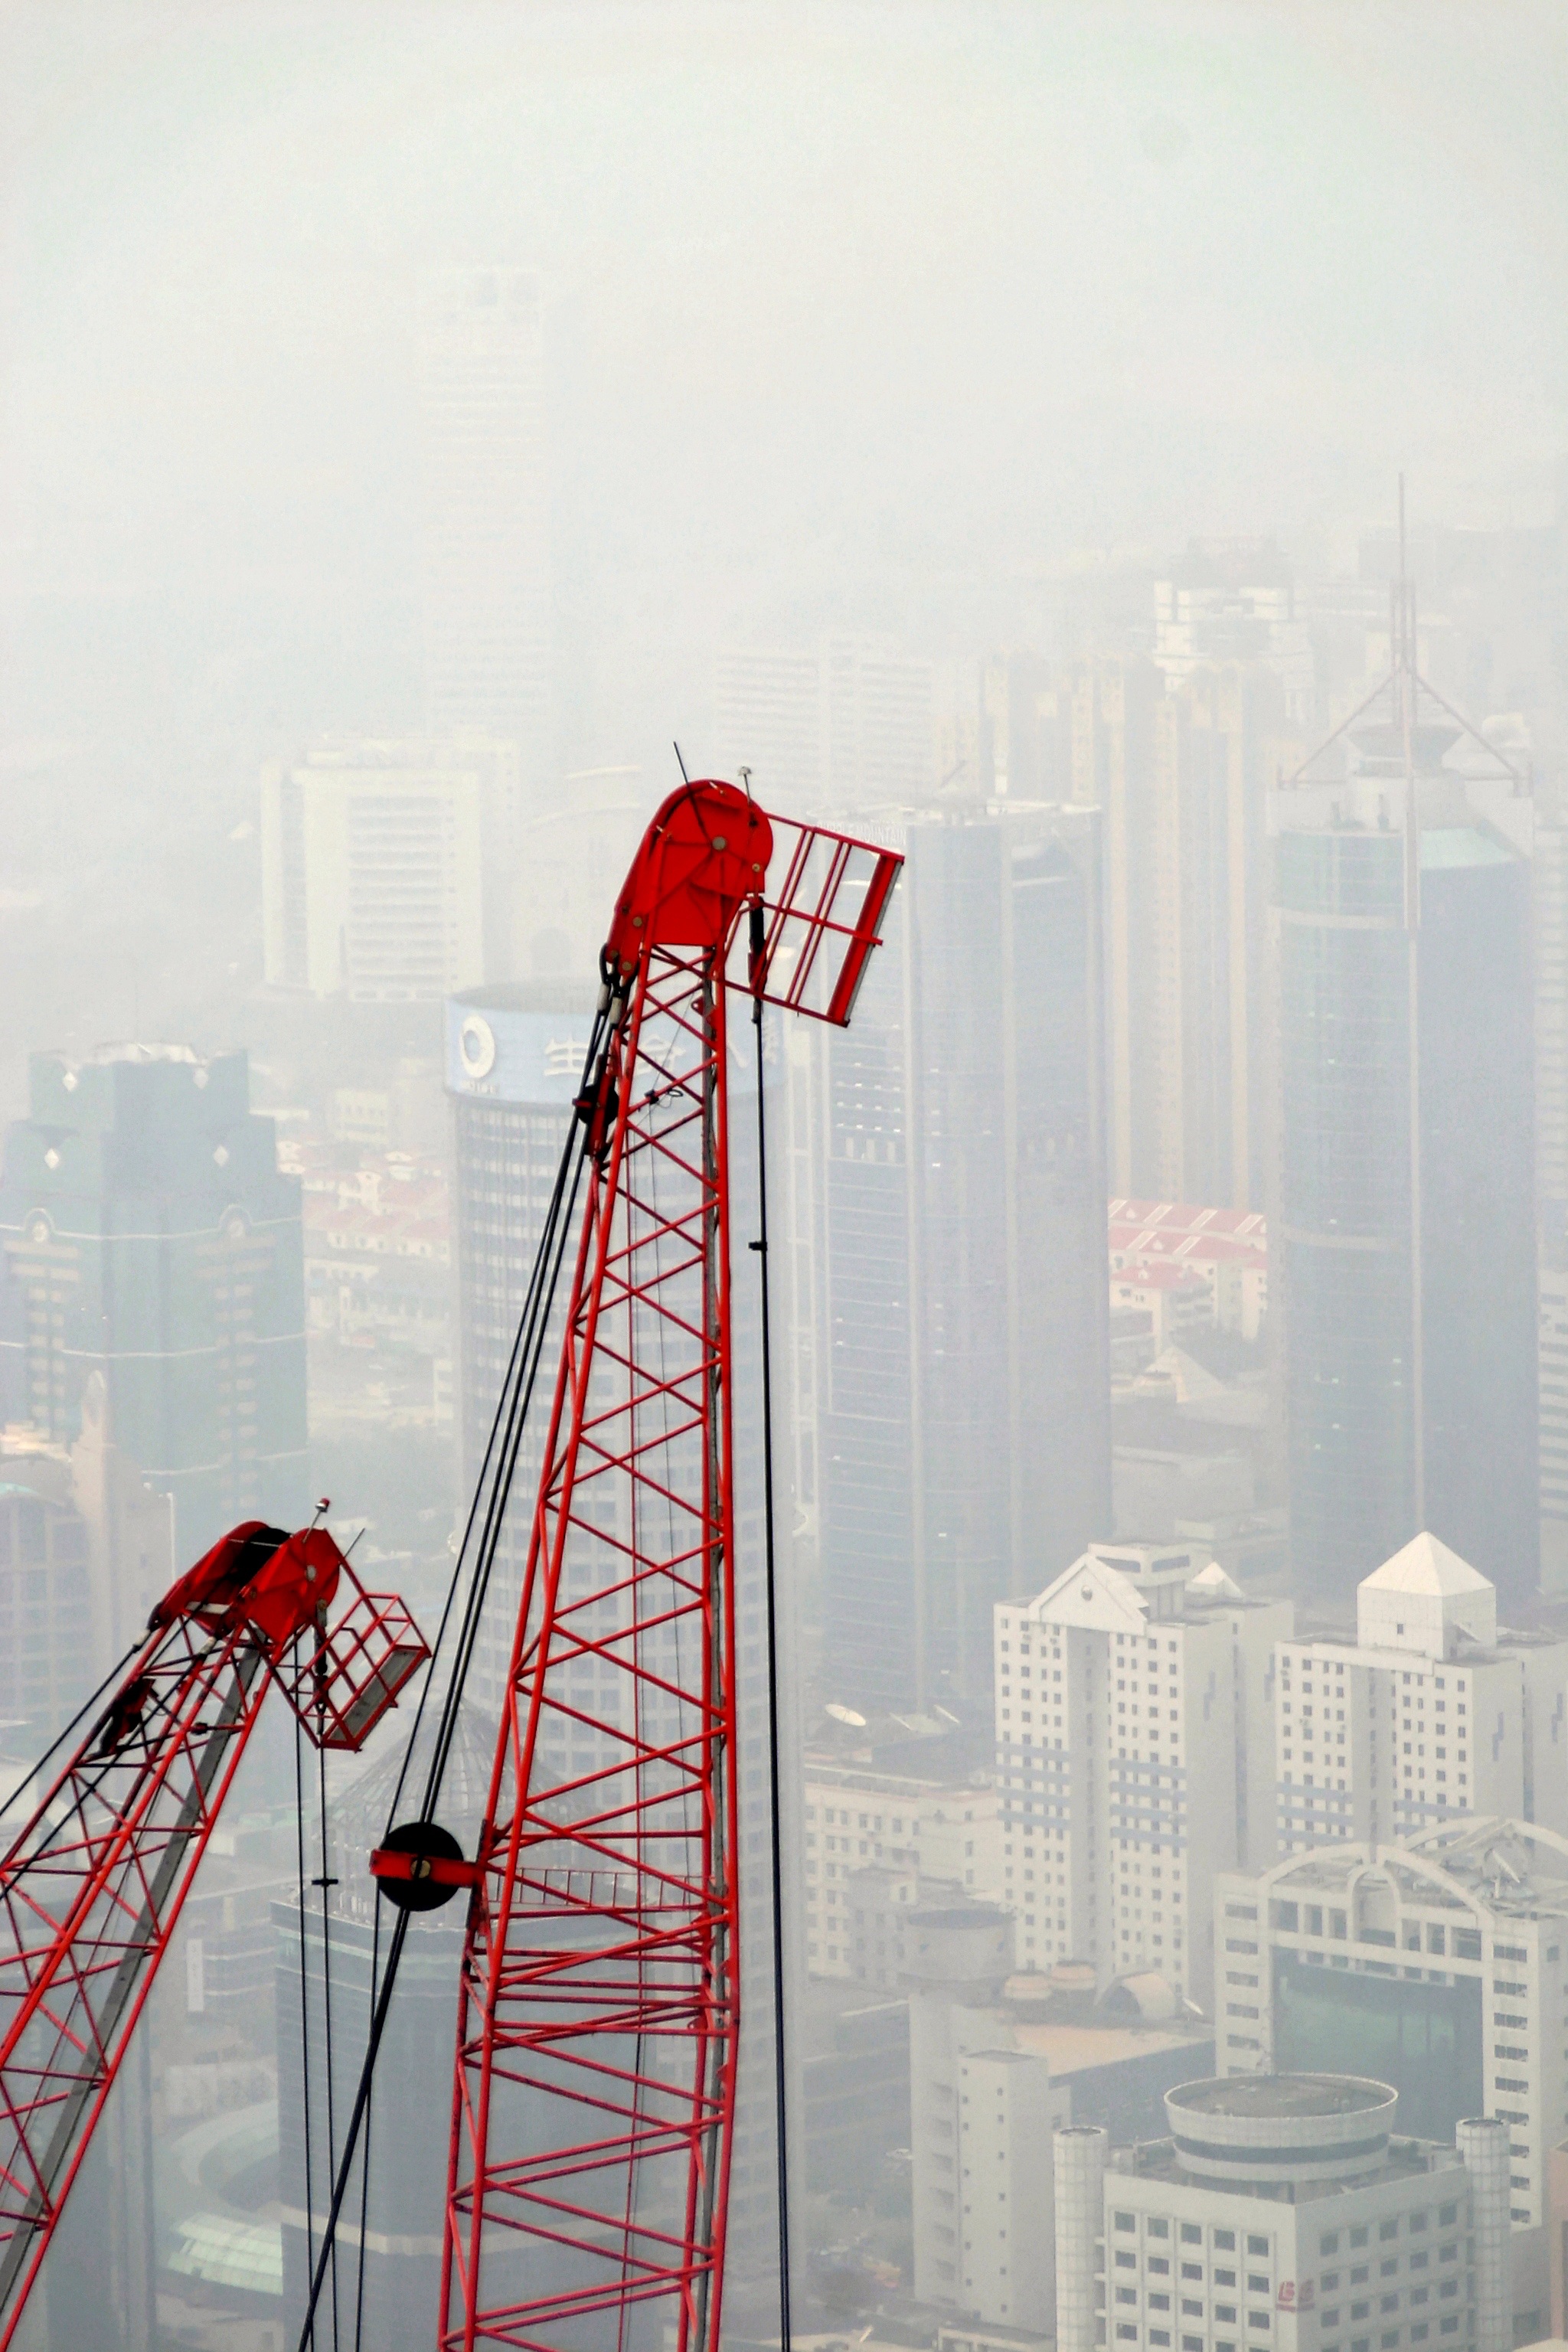
architecture, glass, building, skyscraper, stone, cityscape, line, amusement park, tower, mast, facade, modern, roller coaster, crane, mirroring, amusement ride, nonbuilding structure